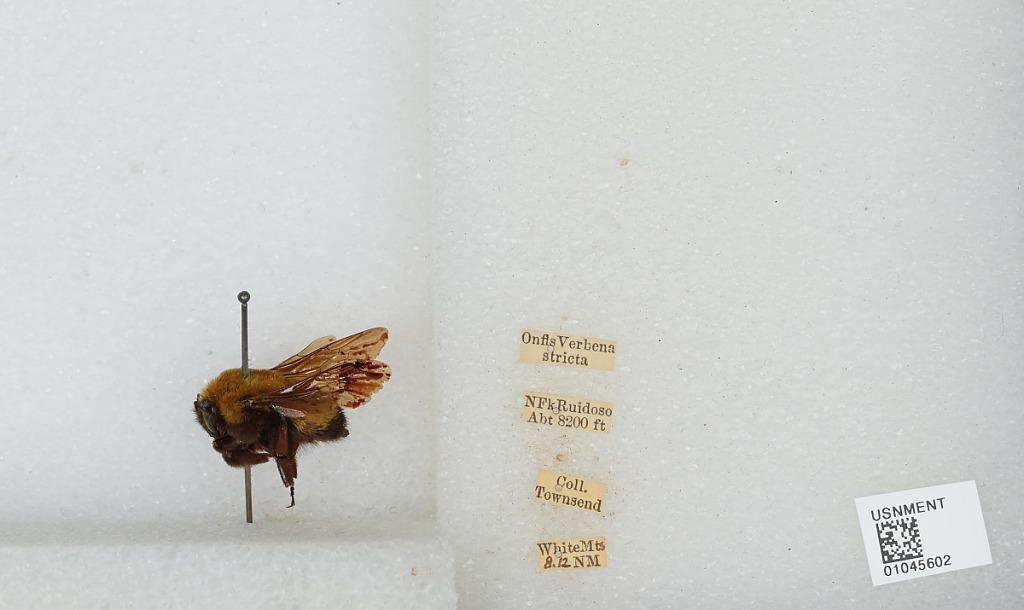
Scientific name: Bombus sp.
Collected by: Townsend
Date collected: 1912-8-
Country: United States
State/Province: New Mexico
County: Otero
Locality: White Mountains, North Fork Ruidoso
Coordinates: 33.3928, -105.297